Argonauts of the Western Pacific

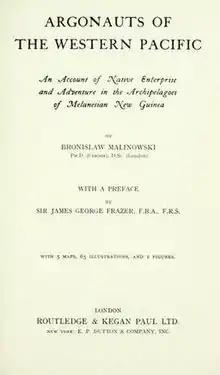
Cover of the first edition

Argonauts of the Western Pacific: An Account of Native Enterprise and Adventure in the Archipelagoes of Melanesian New Guinea is a 1922 ethnography by Bronisław Malinowski, which has had enormous impact on the ethnographic genre. The book is about the Trobriand people who live on the small Kiriwana island chain northeast of the island of New Guinea. It is part of Malinowski's trilogy on the Trobrianders, including "The Sexual Life of Savages in North-Western Melanesia" (1929) and "Coral Gardens and Their Magic" (1935).